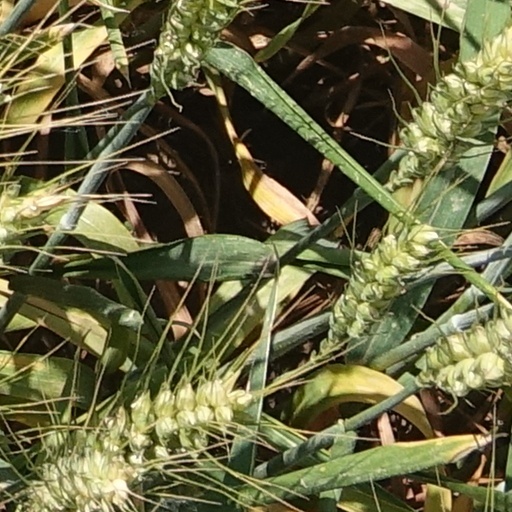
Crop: wheat